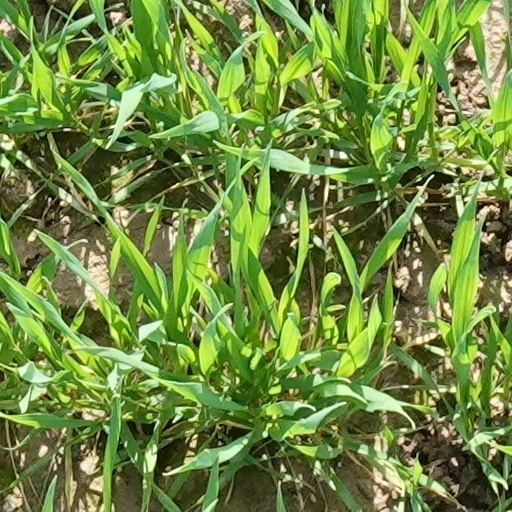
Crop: wheat